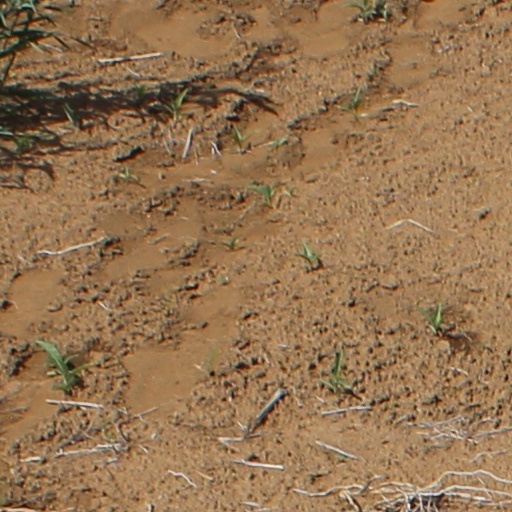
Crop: wheat